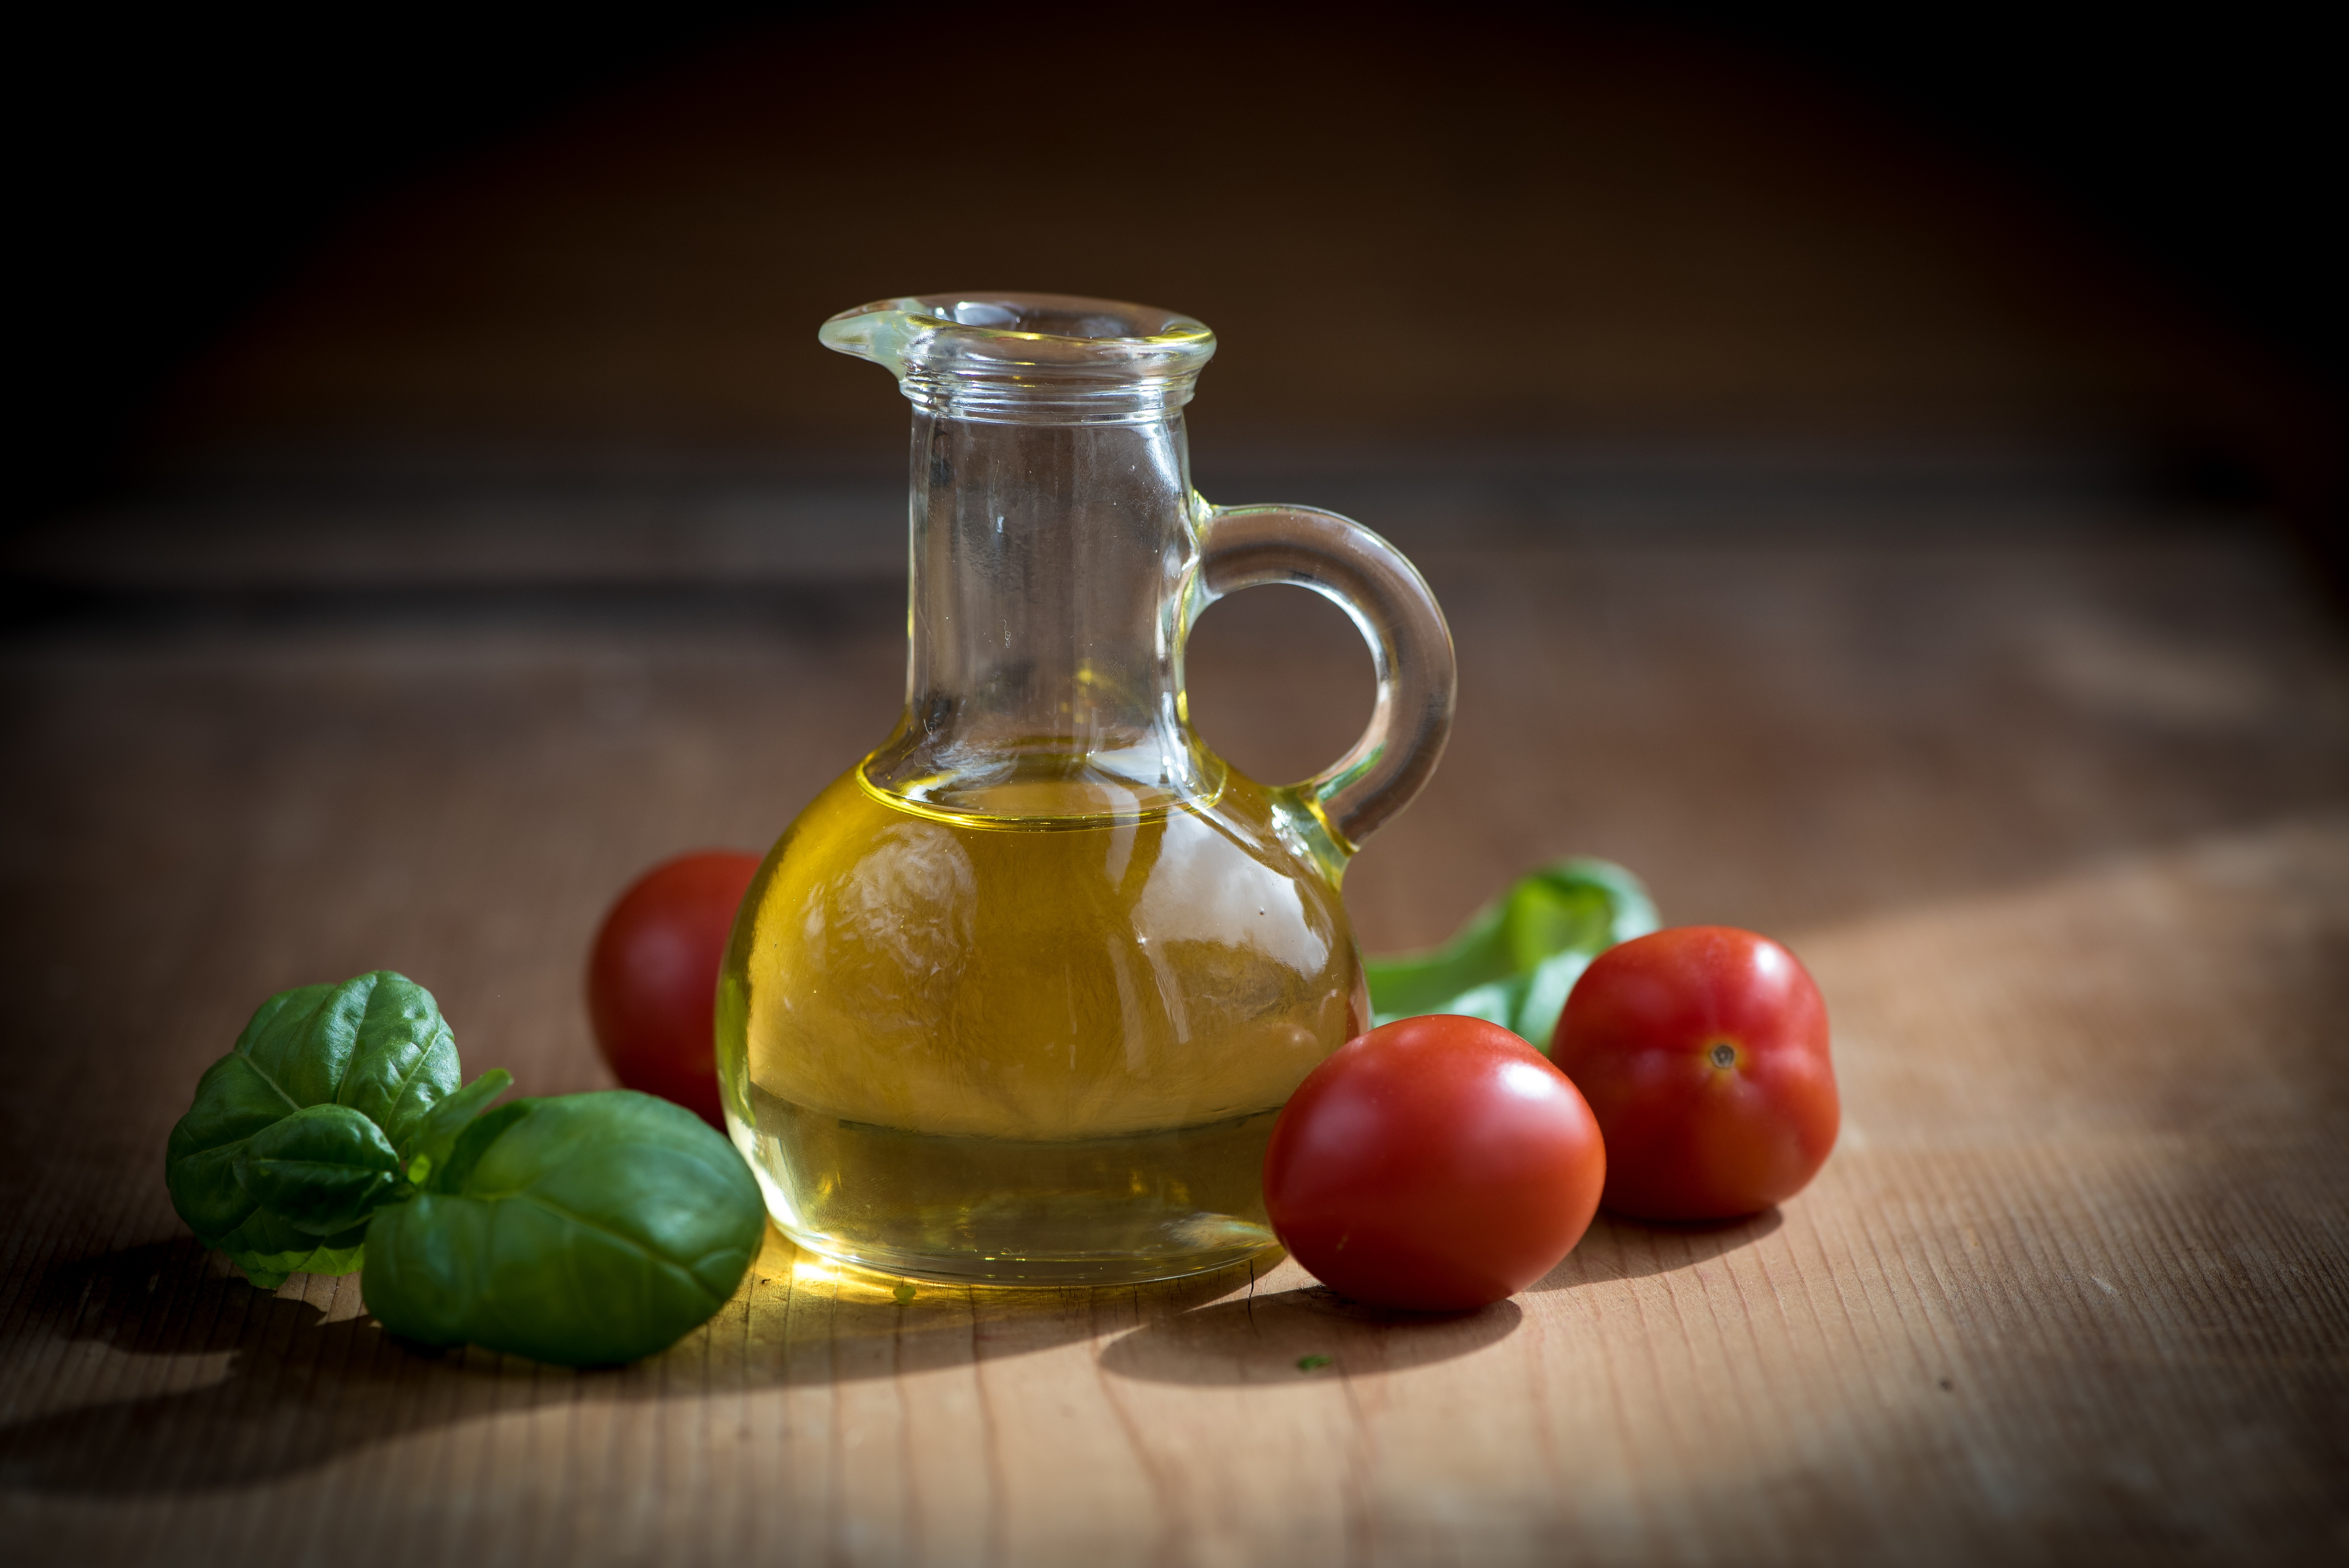
plant, fruit, food, green, mediterranean, red, ingredient, produce, kitchen, drink, yellow, gourmet, healthy, close, eat, delicious, still life, basil, painting, nutrition, bottles, spices, tasty, tomatoes, vegan, vegetarian, food photography, liqueur, oil, olive oil, vitamins, frisch, enjoy, ingredients, filled, basil leaves, appetizing, culinary herbs, simply, flowering plant, glass bottles, appetite, still life photography, land plant